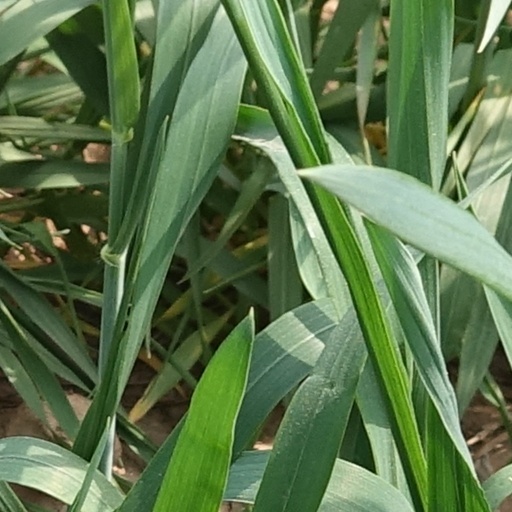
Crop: wheat